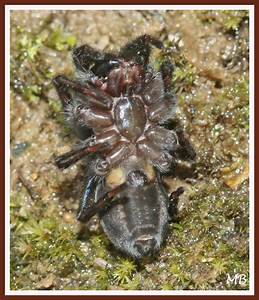
Label: spider